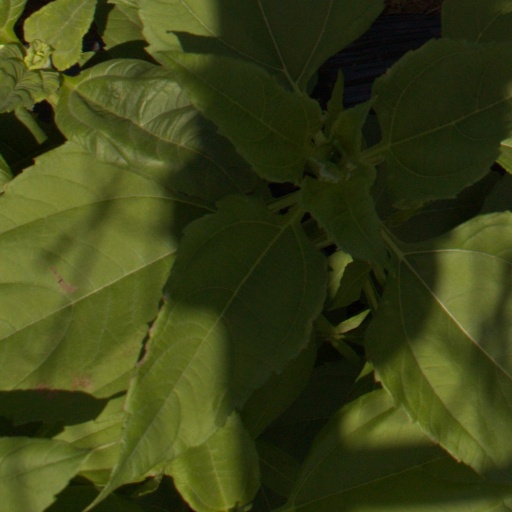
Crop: Jerusalem artichoke